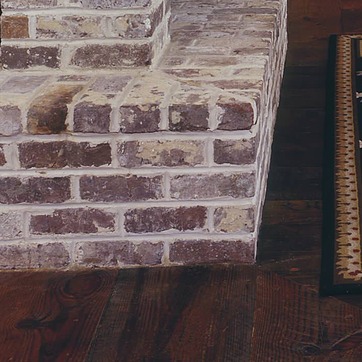
Material: brick